Second term of the presidency of Ferdinand Marcos

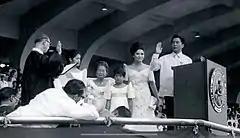
Marcos's presidential inauguration in 1969

Ferdinand Marcos's second term as President of the Philippines began on December 30, 1969, as a result of his winning the 1969 Philippine presidential election on November 11, 1969. Marcos was the first and last president of the Third Philippine Republic to win a second full term. The inauguration was at the Quirino Grandstand in Manila. The inauguration marked the commencement of the second four-year term of Ferdinand Marcos as president and the third term of Fernando Lopez as Vice President. The oath of office was administered by Chief Justice of the Supreme Court of the Philippines Roberto Concepcion.